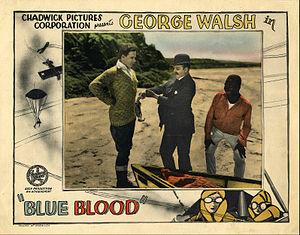
Spencer Bell est un acteur américain du cinéma muet né en 1887.